Theresa Helburn

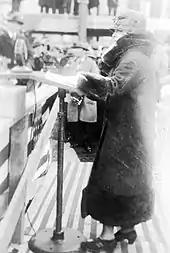
Helburn at the laying of the cornerstone of the Guild Theatre in 1924

Helburn was born in New York City to Julius Helburn, a leather merchant, and Hannah "née" Peyser, who established her own experimental elementary school. She attended the Horace Mann School and Winsor School in Boston before graduating from Bryn Mawr College in 1908. There she was active in theatre. She then studied playwriting at Radcliffe College and at the Sorbonne. She then taught theatre and wrote drama criticism. By 1918, the first of her own plays was produced on Broadway.